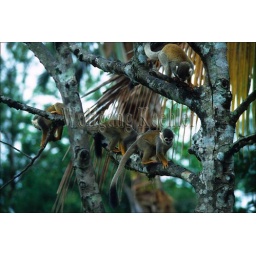
Amazon river, squirrel monkeys in upper canopies of the rain forest